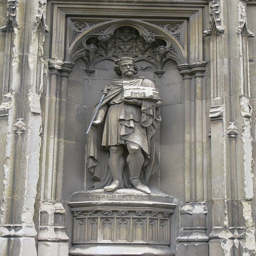
sculpture of monarch , a king and saint